Mercedes-Benz Sprinter

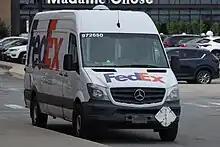
Sprinter used as a FedEx Express delivery vehicle

The Sprinter is designed primarily for business, not private users, although recreational vehicle (RV) conversions are available. In the United States, the first generation Sprinters (2001–2006) were offered solely with the Mercedes-Benz 2.7 litre straight 5 cylinder turbocharged Diesel.